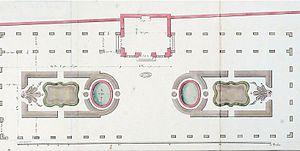
Projet de l'architecte Ange-Jacques Gabriel pour le jardin du «